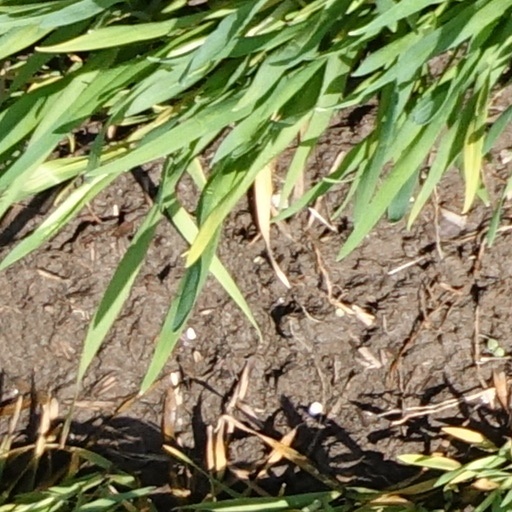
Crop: wheat